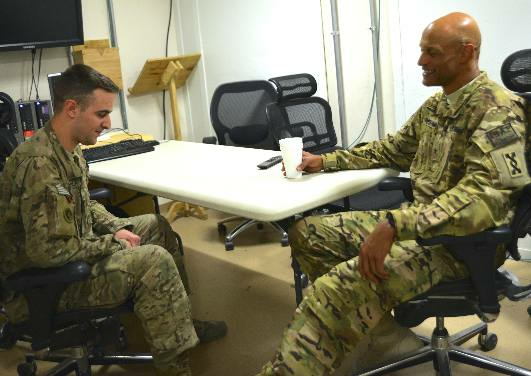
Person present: Yes